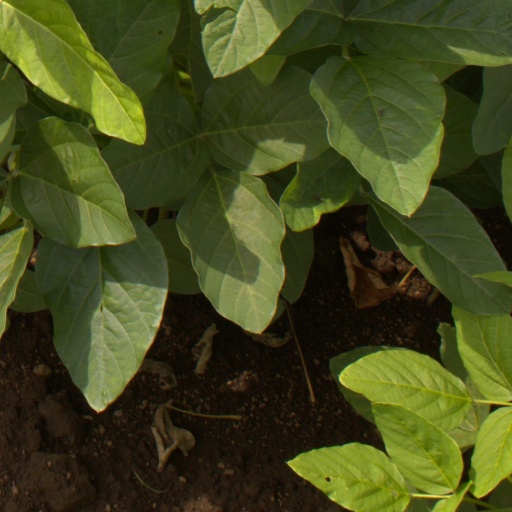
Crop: soybean